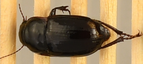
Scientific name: Euryderus grossus
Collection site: Central Plains Experimental Range NEON (CPER), plot CPER_003